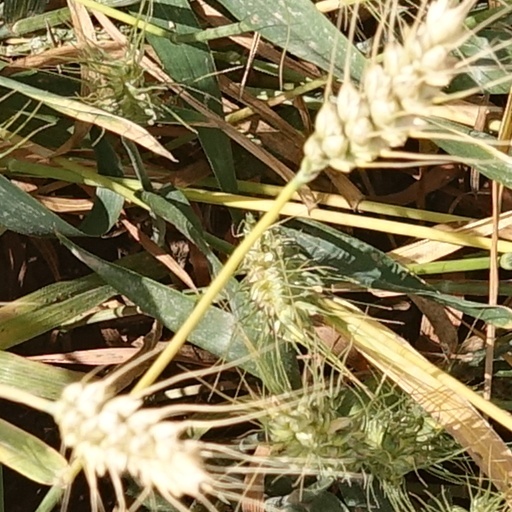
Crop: wheat